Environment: real
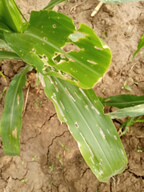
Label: fall_armyworm